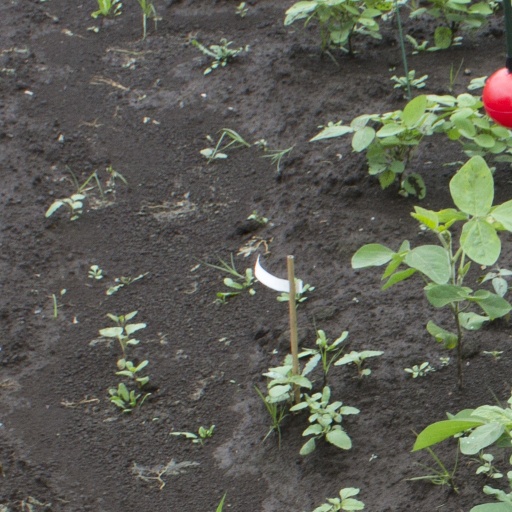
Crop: soybean